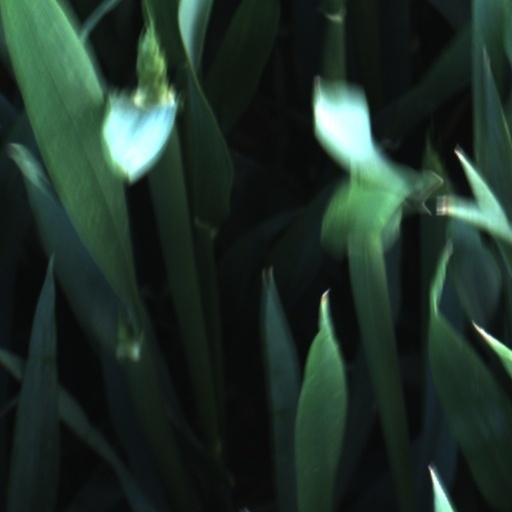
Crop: wheat